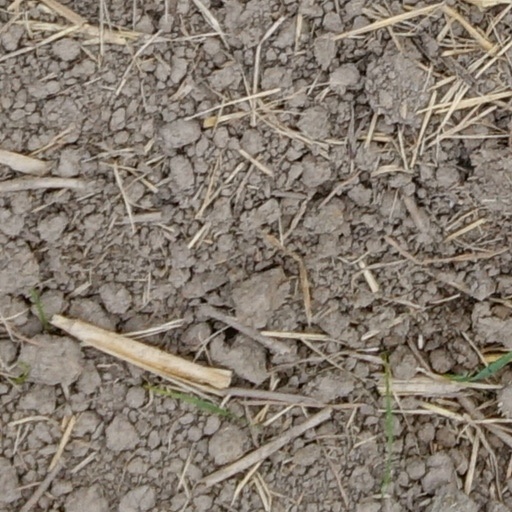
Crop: wheat